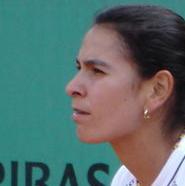
Age: 25